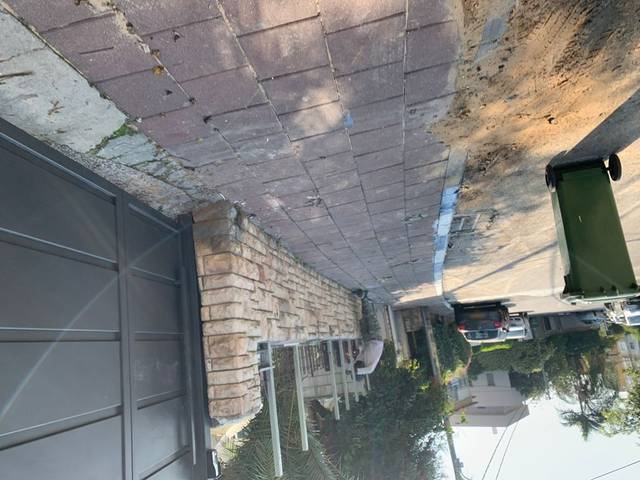
Region: Israel
Coordinates: 32.091, 34.81